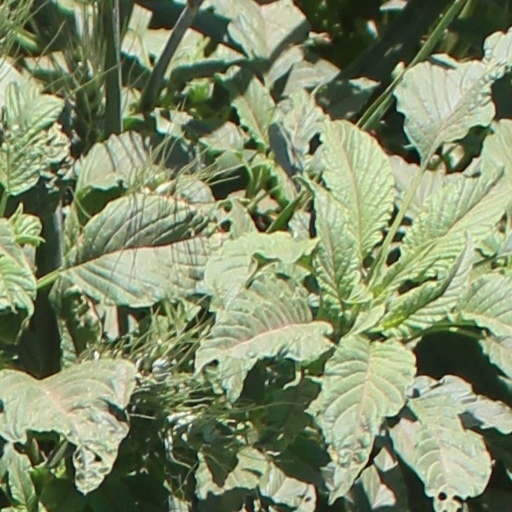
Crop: wheat